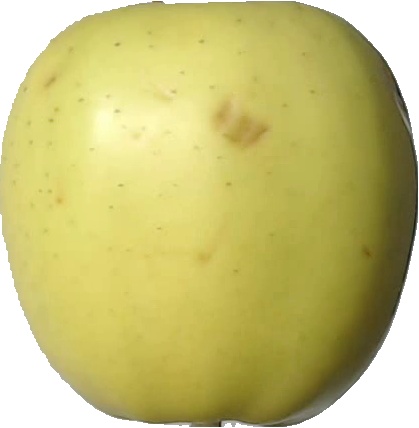
Label: apple_golden_2